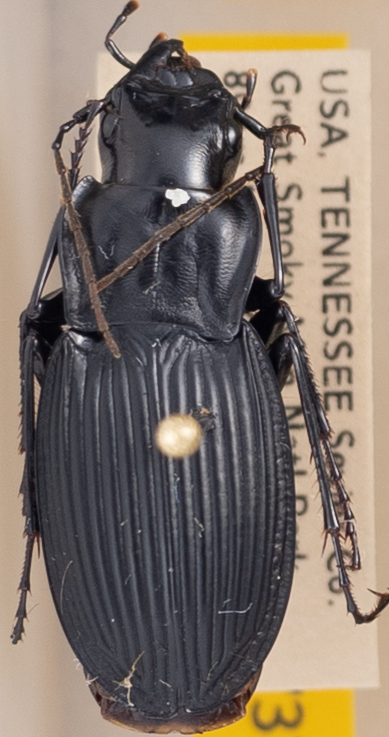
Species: Dicaelus teter
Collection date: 2021-08-31
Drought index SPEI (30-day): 1.93
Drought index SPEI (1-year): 1.22
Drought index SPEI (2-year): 2.09